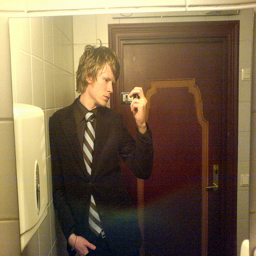
A man taking a picture of himself in a bathroom mirror.
a man in a suit poses for a picture
a man in a suit taking a selfie in a bathroom
a man is taking a picture in a white and black tie
Young man in bathroom that a selfie of himself.